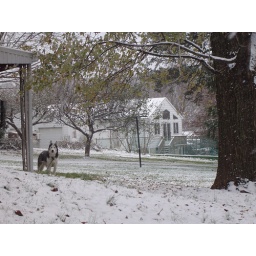
The next door neighbor's dog in the first winter snow.